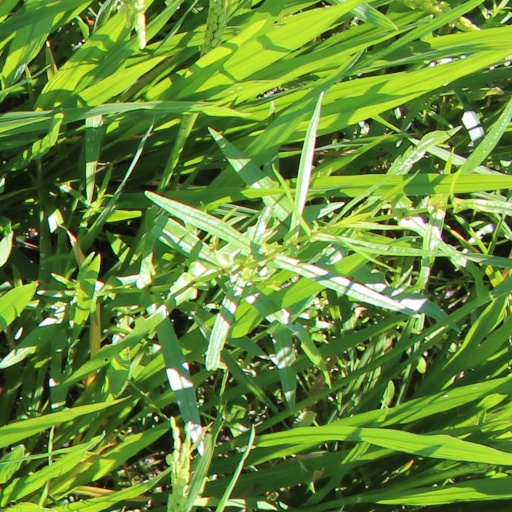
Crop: rice